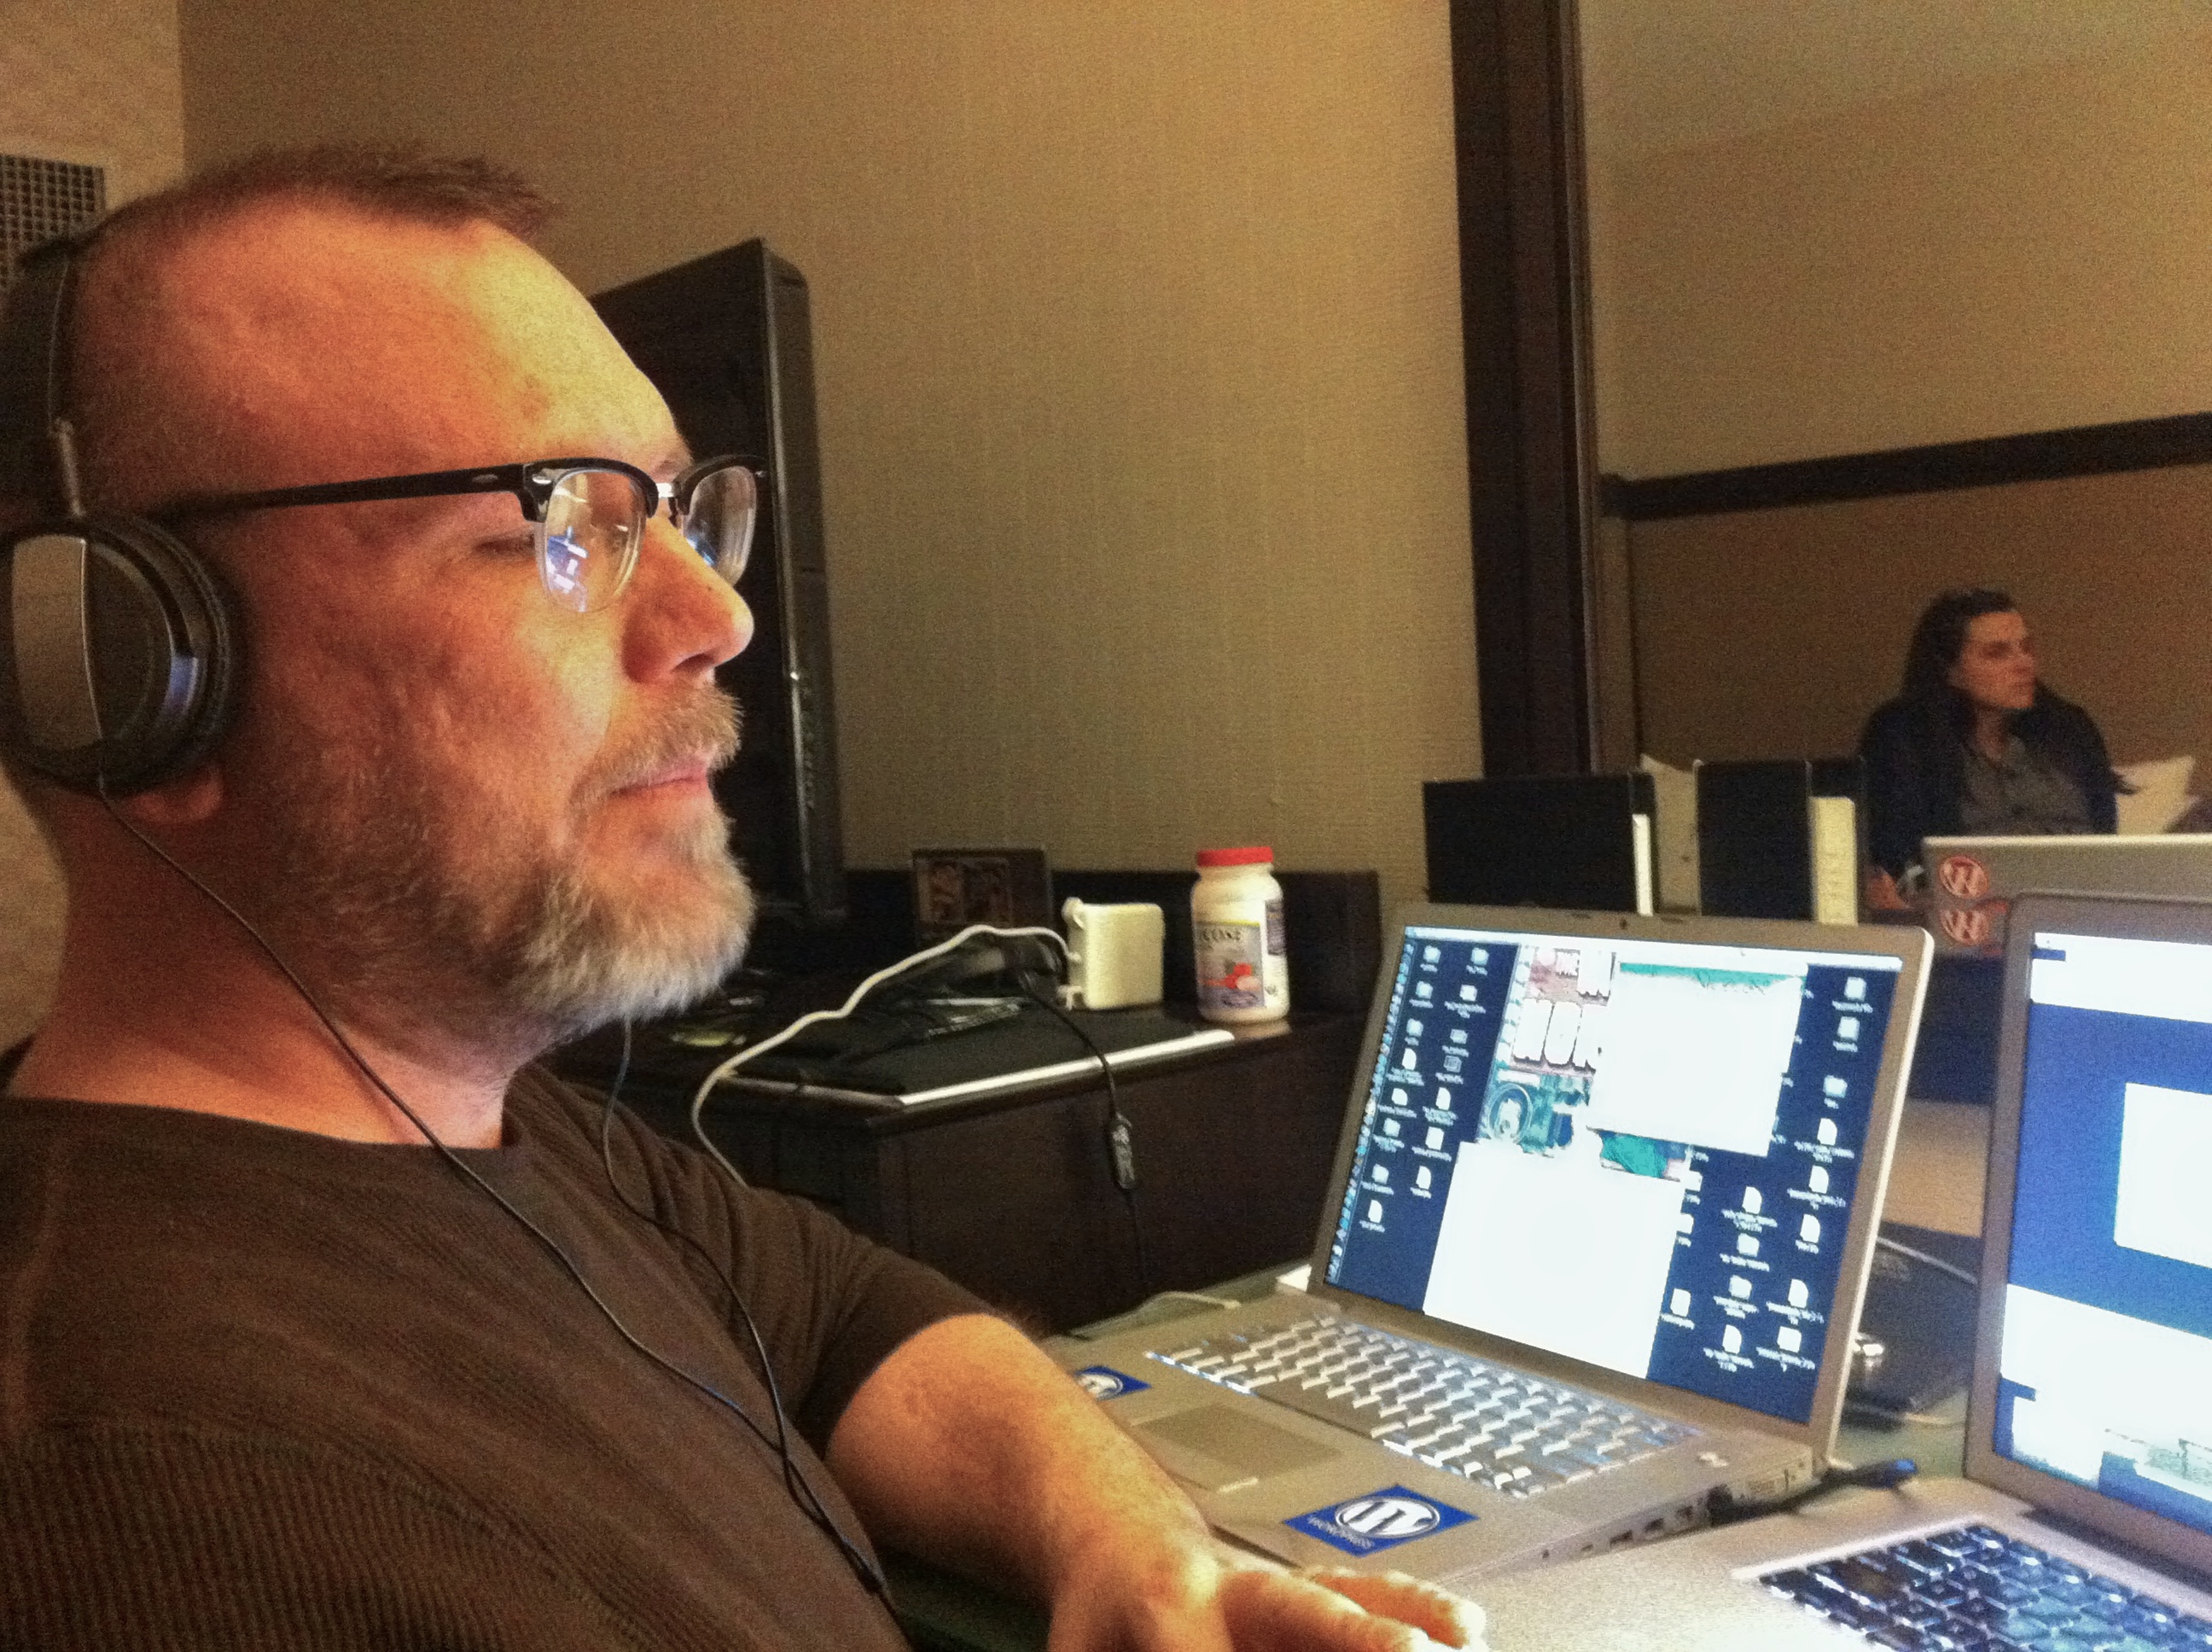
technology, square, communication, glasses, facial hair, electronic device, vision care, computer professional